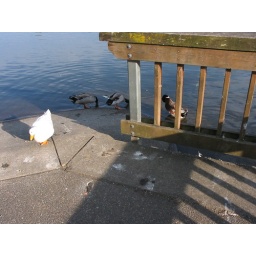
These ducks are swimming in the duck pond at Alton Baker Park.